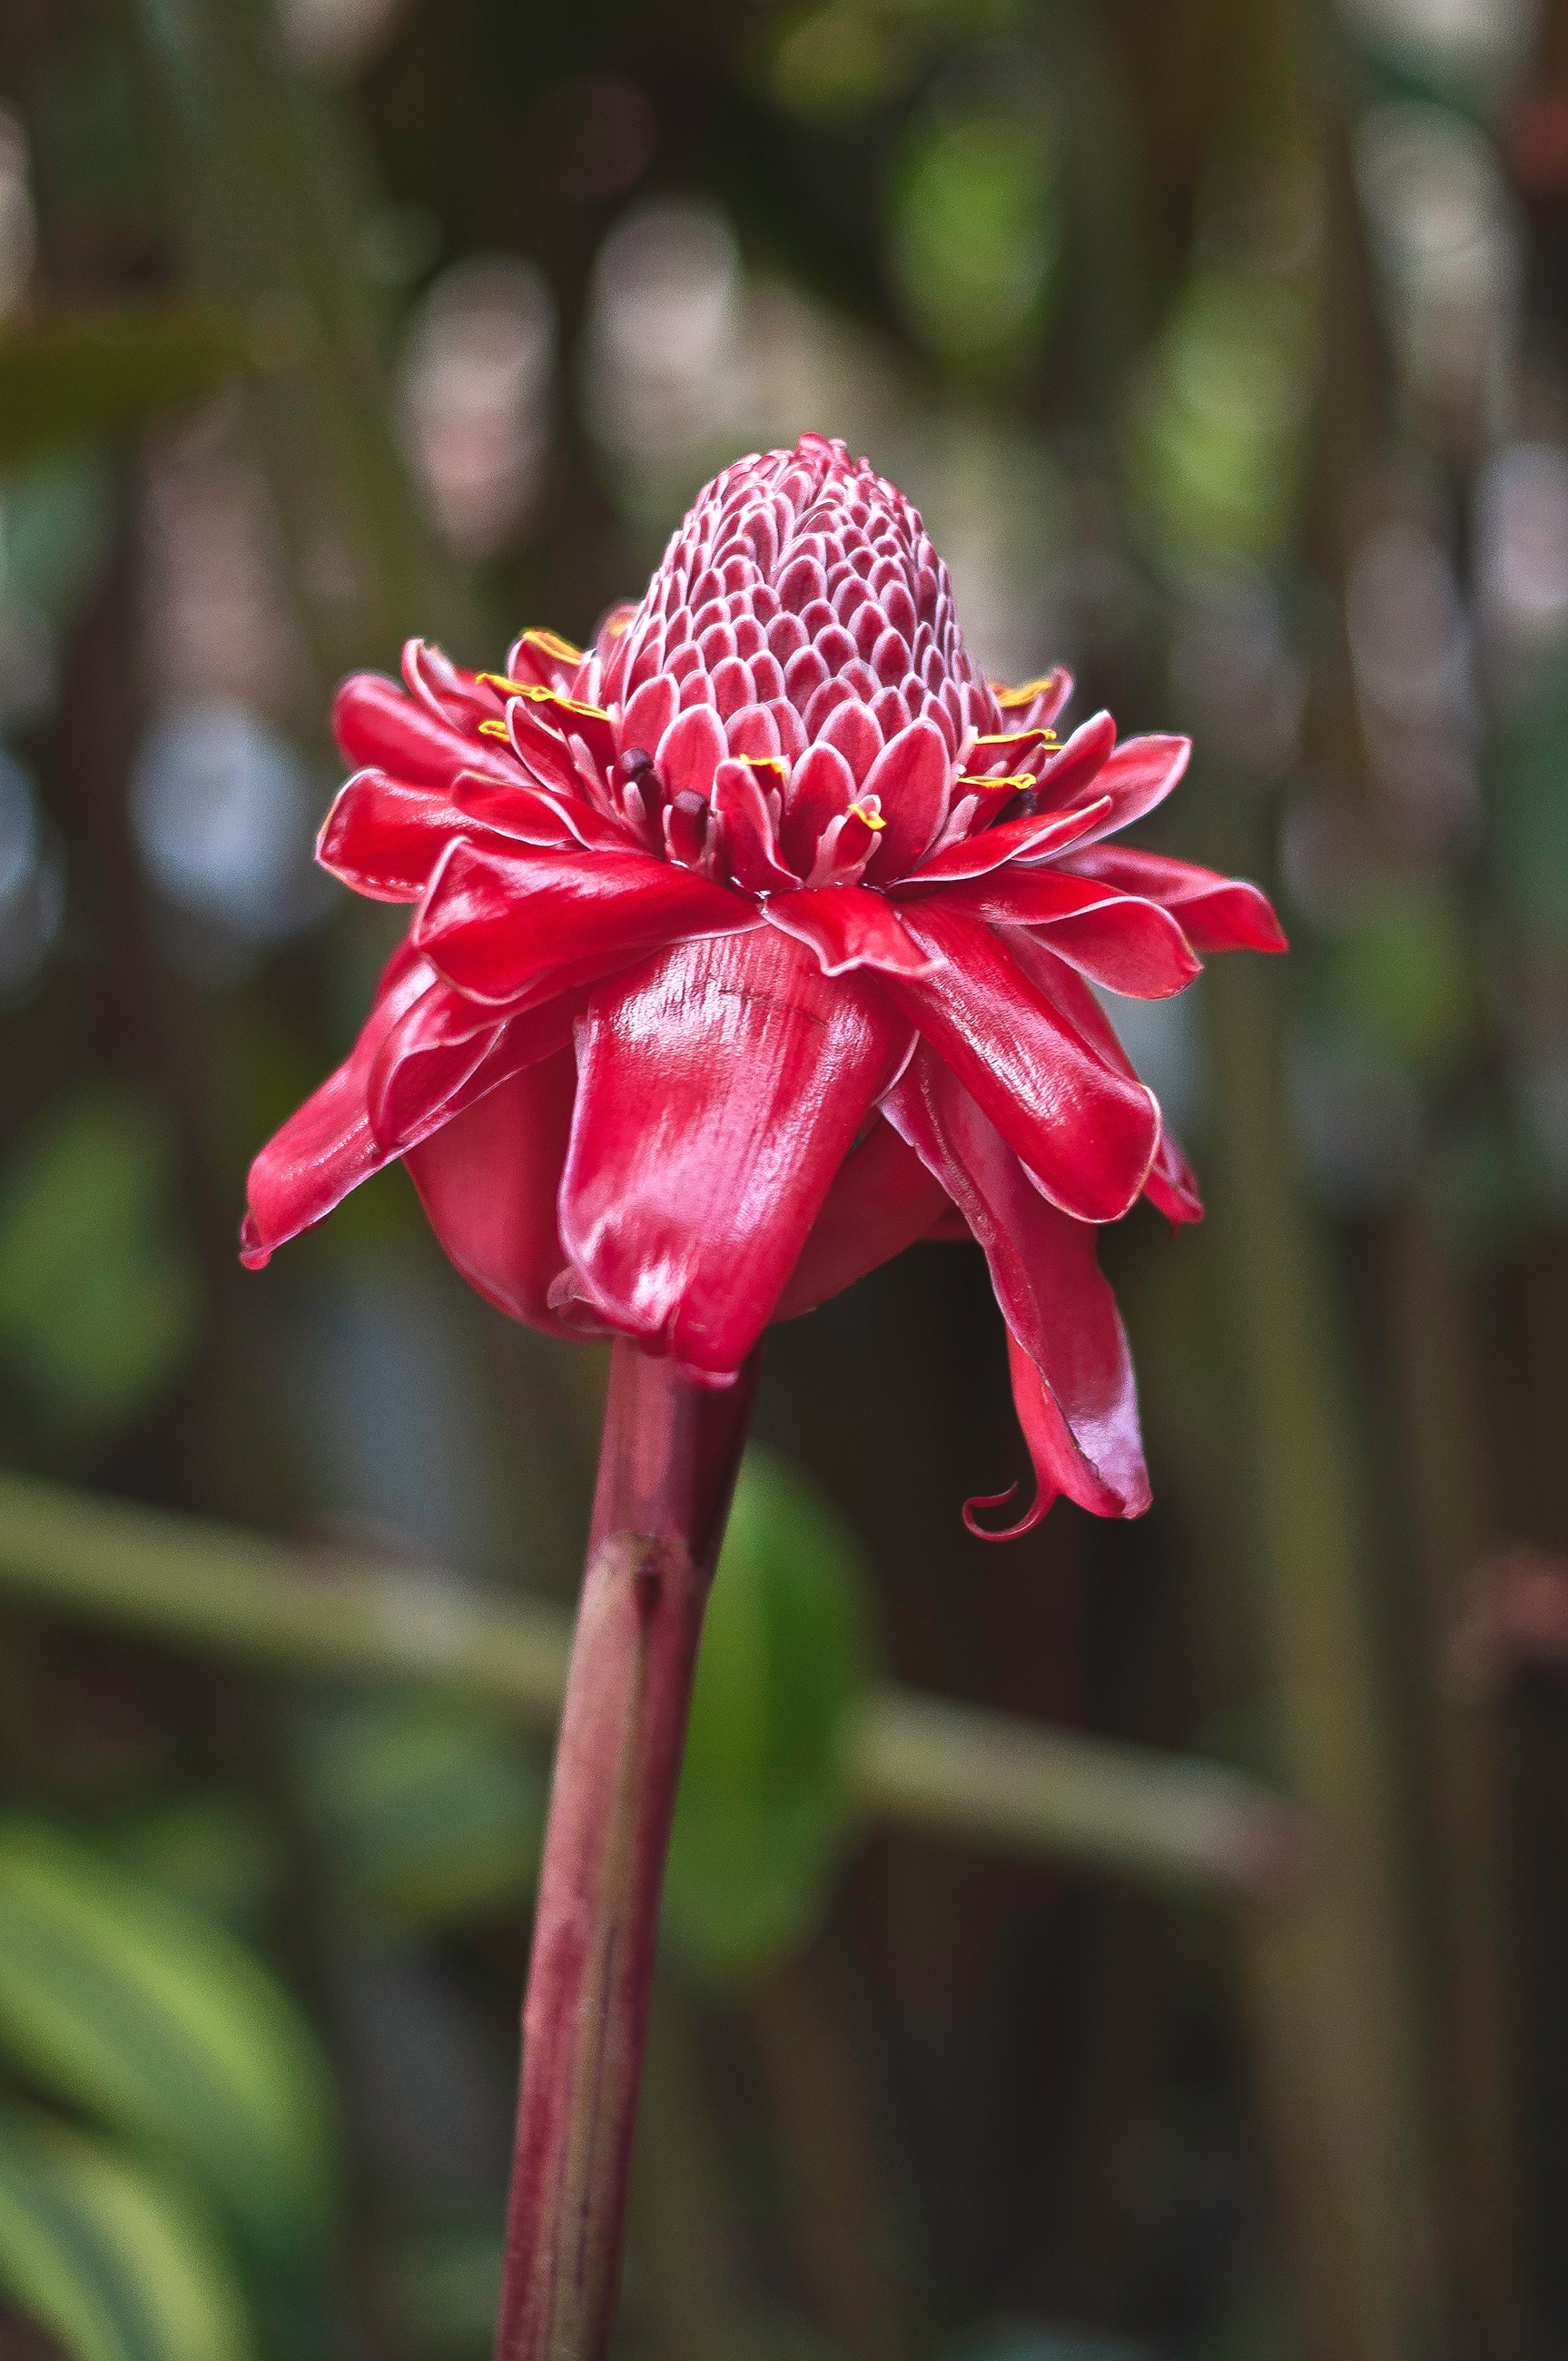
blossom, plant, flower, petal, red, botany, flora, wildflower, close up, macro photography, flowering plant, plant stem, land plant